Koło

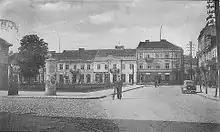
"Stary Rynek" ("Old Market Square") in the 1920s

After the return of Poland's sovereignty at the end of World War I, Koło was assigned to Łódź Voivodeship. A new railway line opened in 1921 from Kutno to Strzałkowo via Koło. According to the 1921 census, the population was 58.7% Polish and 40.2% Jewish.